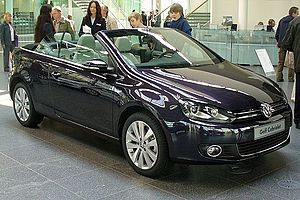
Cabriolet
Volkswagen Golf Cabriolet
En cabriolet er en type bil, hvor taget eller som det også hedder kalechen kan foldes væk på kort tid. Ordet cabriolet kommer fra fransk, afledt af cabriol 'bukkespring', af latin caper 'ged', pga. de første modellers ujævne gang. Mange forskellige bilmodeller fremstilles og markedsføres i cabrioleter, f.eks. Ford StreetKa og Rolls-Royce Phantom Drophead Coupé, de findes i alle mulige størrelser og prisklasser. Mange bilproducenter bruger populære modeller med fast tag til brygge en cabriolet-version af modellen, som Fiat har valgt at gøre med 500cc, den er et opbygget af den meget populære minibil Fiat 500. De cabrioleter, som bare er en version af en bilmodel med fast tag, er ofte tungere og "slasket" i det end den oprindelig model med fast tag. Det skyldes, at hele bilens afstivning går normalt både i gennem taget og undervognen. Hos cabrioleter er den sammenklaplige kaleche i vejen, så skal ingeniøren tænke anderledes. De skal nemlig lægge hele afstivningen ned i undervognen på bilen. Det kan godt mærkes, når man er ude at køre i den. Cabrioleter er ikke kendt for at have en god komfort.